Vase with Poet Zhou Dunyi

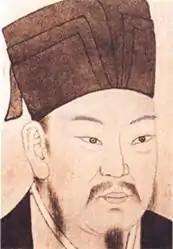

Zhou Dunyi, the central figure on the vase, was a Chinese philosopher and cosmologist. Born in 1017 the Chinese scholar, referred to as literati was considered by Thompson, J as one of the first "neo confucians". Neo-Confucians refers to a stream of Confucian thinking that prevailed amongst scholars in the early Song Dynasty (960–1279 CE). This way of thinking was characterised by both Buddhist and Daoist metaphysics which attempted to communicate the details of Confucian Philosophy. Zhou personally investigates spirituality in relation to morality and politics. Additionally Zhou's study stems from what Thompson describes it as "Buddhist notions of equanimity and compassion".